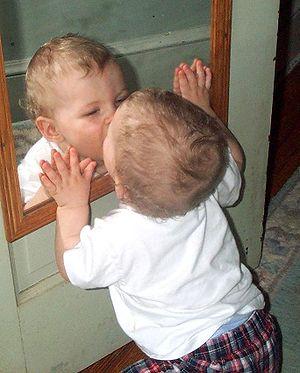
Le stade du miroir est un stade dans le développement psychologique où apercevoir son image dans le miroir amène l'enfant à prendre conscience de son corps et à le distinguer des autres corps. L'un des premiers à étudier ce stade est le psychologue français Henri Wallon ; il sera suivi de René Zazzo, Jacques Lacan, Donald Winnicott et Françoise Dolto. Ces trois derniers auteurs introduisent ce stade dans la théorie psychanalytique. Cette réflexion cherche à préciser comment la conscience de soi se crée et fonctionne à partir de son image spéculaire. Ce stade, énoncé comme une étape clé de la constitution du Moi, pose néanmoins une difficulté élémentaire : préalablement à l'invention et à la diffusion du miroir, les enfants ont pu se passer de cet objet et dépasser le stade auquel il se réfère sans celui-ci. Motif pour lequel le stade du miroir peut être, logiquement comme légitimement, considéré comme étant une simple convention analytique propre à la psychanalyse.
Le narcissisme désigne l'amour de soi en référence au mythe grec de Narcisse tombé amoureux de sa propre image. En psychanalyse, le concept est élaboré dans les années 1910 par Sigmund Freud en tant qu'étape du développement de la libido au cours de la formation du moi conçu comme objet d'amour. Pour introduire le narcissisme paraît en 1914.